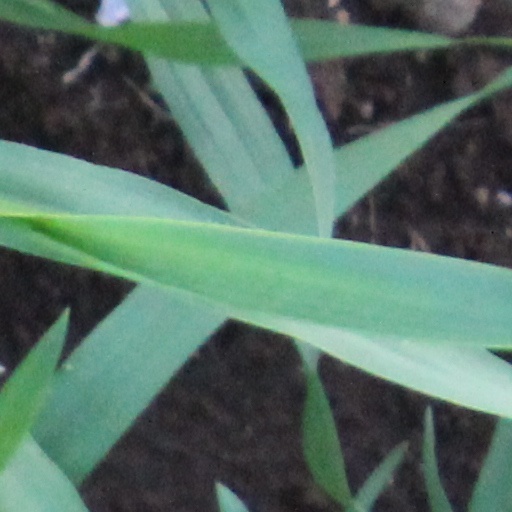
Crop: wheat